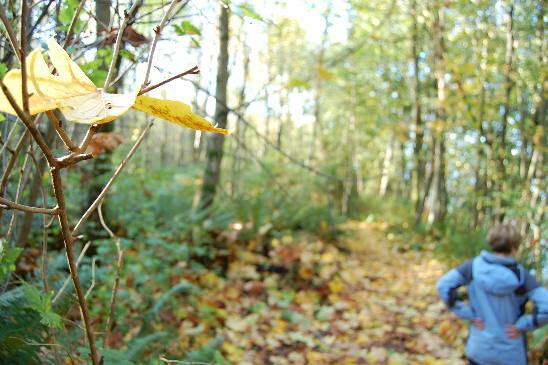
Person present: No